Agda Montelius

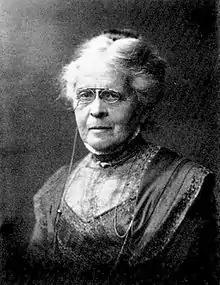

Agda Georgina Dorothea Alexandra Montelius (23 April 1850 – 27 October 1920) was a Swedish philanthropist and feminist. She was a leading figure of the Swedish philanthropy, active for the struggle of women's suffrage, and chairwoman of the Fredrika Bremer Association in 1903–1920.